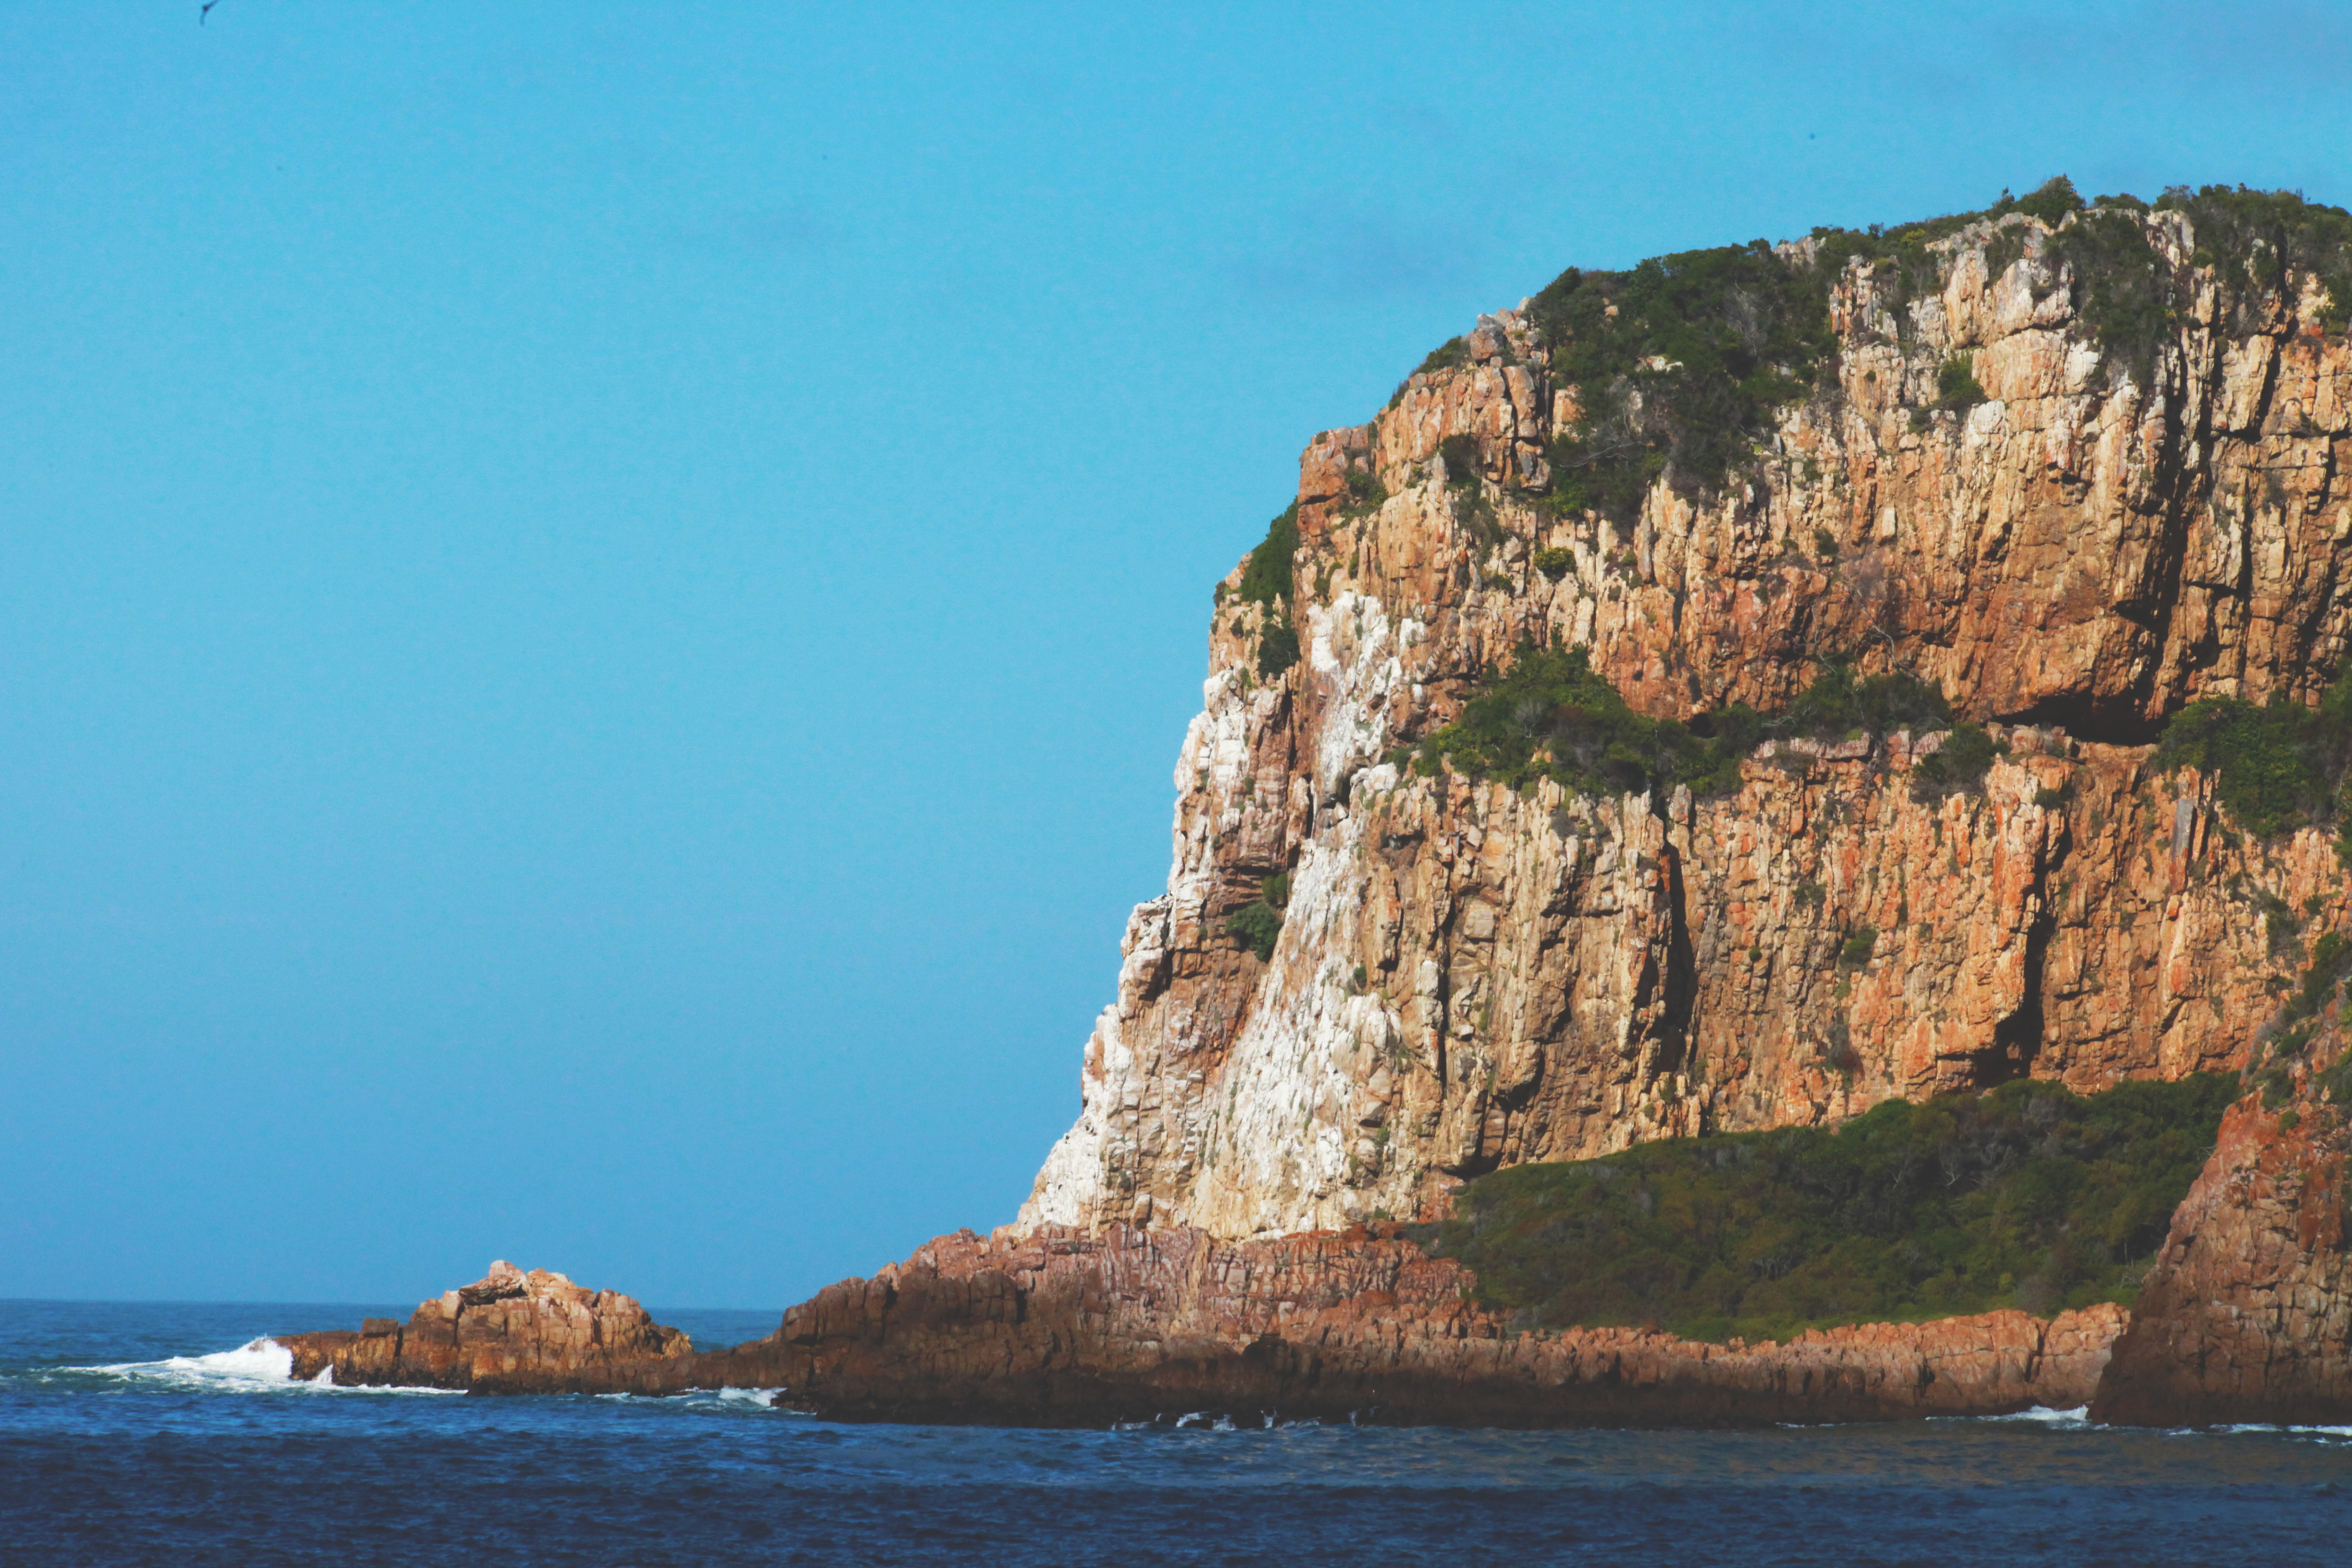
sea, coast, water, rock, ocean, shore, stone, formation, cliff, wild, cove, high, bay, steep, stack, terrain, erosion, height, geology, bluff, vegetation, vertical, cape, islet, landform, natural arch, geographical feature